AK-74

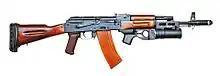
A non-functional model of the АК-74 assault rifle fitted with an airsoft replica of the GP-25 grenade launcher (the launcher is made by the Chinese company Double Bell). Notice the added recoil-reducing shoulder pad.

While most Russian and CIS armed forces use the AK-74 in its basic configuration with iron sights, many magnified and non-magnified optical sights are available for designated marksmen and other special purpose troops in their respective militaries.